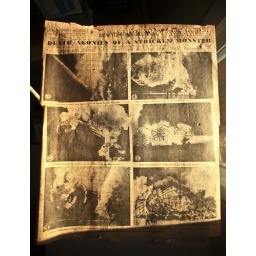
There's a buried library in the floor of the DelViscio manor.